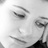
Emotion: sad